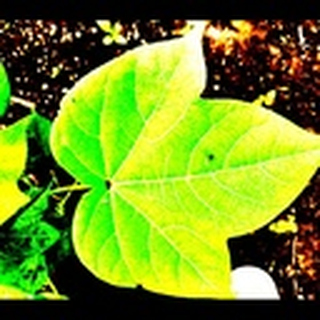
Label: healthy_cotton